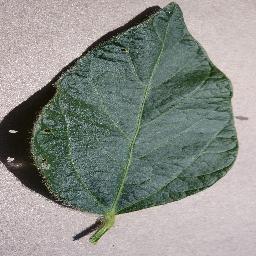
Label: Soybean___healthy